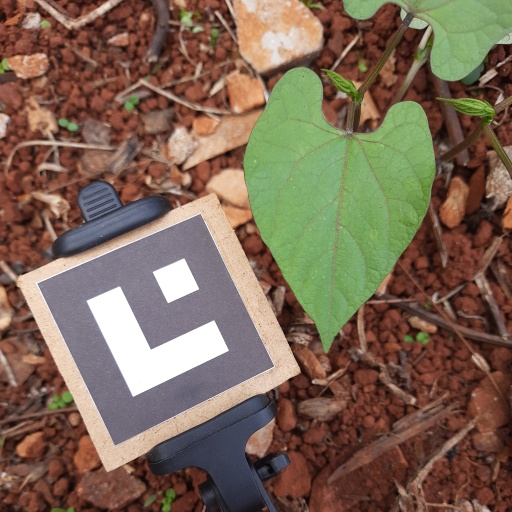
Observations: flat surface, no eating holes, under cloudy sky